A Tropical Fish Yearns for Snow

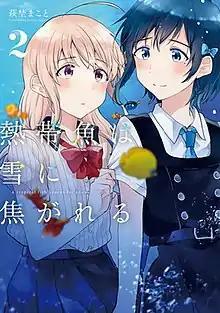
Volume 2 cover showing Konatsu Amano (left) and Koyuki Honami (right)

is a Japanese manga series by Makoto Hagino. It was serialized in ASCII Media Works' "Dengeki Maoh" magazine from June 2017 to March 2021. Viz Media licensed the manga for release in North America and began releasing it in November 2019.